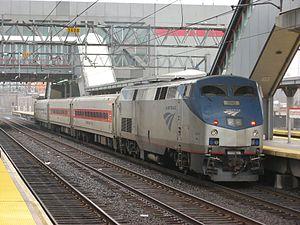
Stamford Transportation Center est une gare ferroviaire des États-Unis, située sur le territoire de la ville de Stamford dans l'État du Connecticut. La gare possède un Code AITA: ZTF grâce au partenariat entre United Airlines et Amtrak.